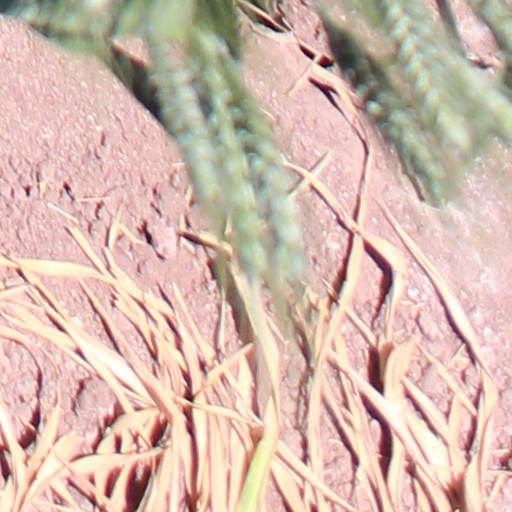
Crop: wheat